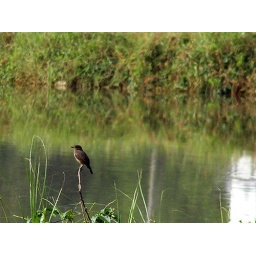
A female Pied Bush Chat (Saxicola capratta) sits by the grass on the bank